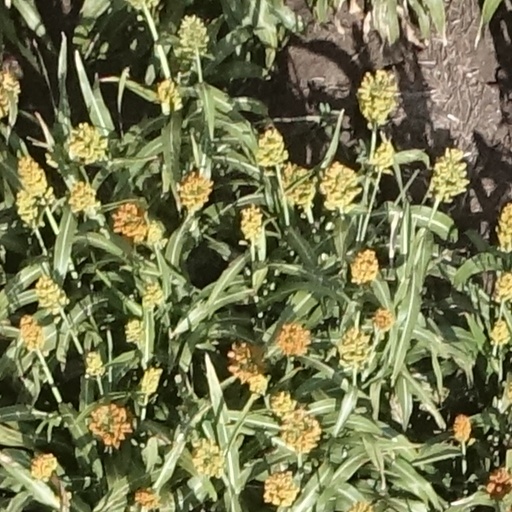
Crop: sorghum